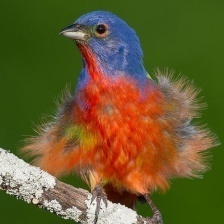
Species: PAINTED BUNTING
Scientific name: PASSERINA CIRIS
ImageNet parent category: indigo_bunting